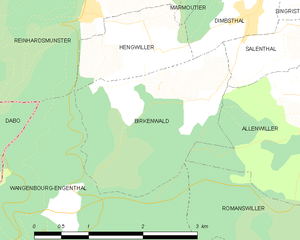
Carte des communes françaises